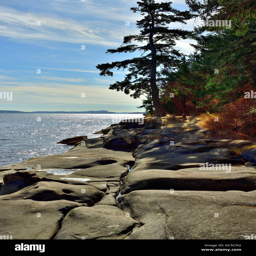
a vertical landscape image of the rocky beach